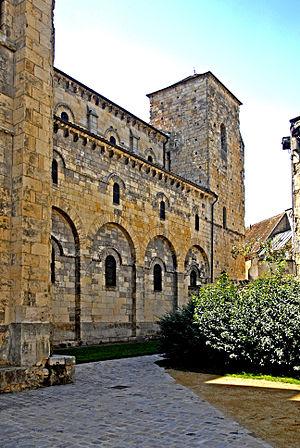
L'église Saint-Étienne de Nevers est une église romane datant de la fin du XIᵉ siècle, située dans la commune de Nevers en France.